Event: Nepal Earthquake
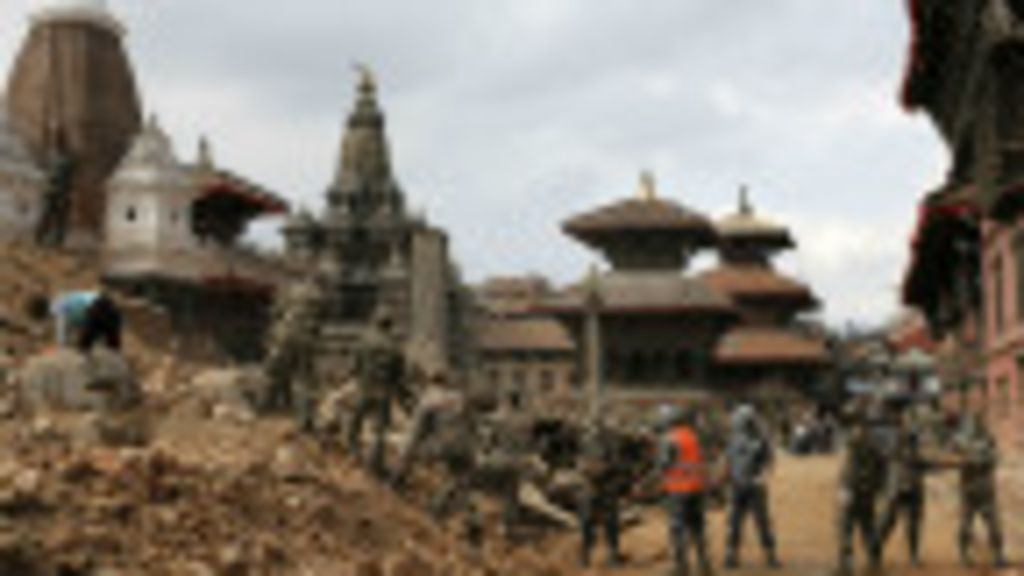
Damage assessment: damage